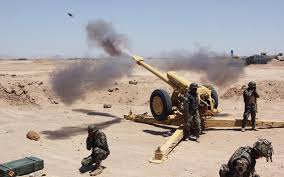
Label: Self Propelled Artillery